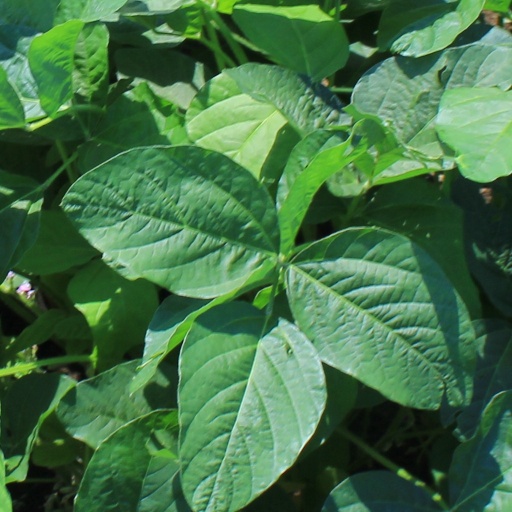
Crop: soybean